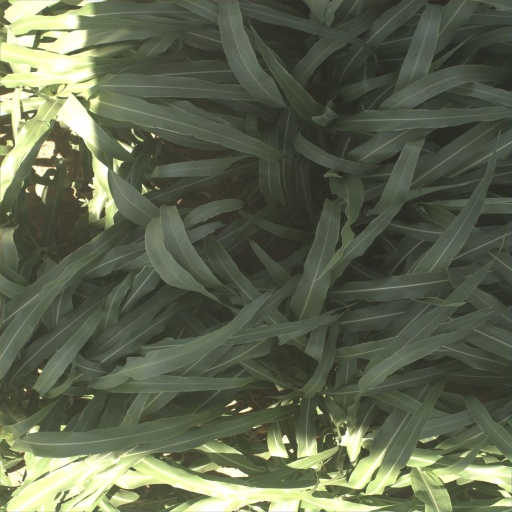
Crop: sorghum